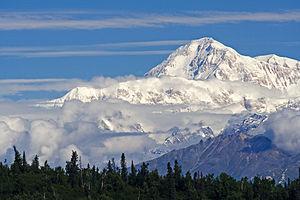
Les États-Unis, en forme longue les États-Unis d'Amérique, ou EUA, sont un pays transcontinental dont la majorité du territoire se situe en Amérique du Nord. Les États-Unis ont la structure politique d'une République constitutionnelle et fédérale à Régime présidentiel, ils sont composée de cinquante États, dont quarante-huit sont adjacents et forment le Mainland. Celui-ci est encadré par l'océan Atlantique à l'est, le golfe du Mexique au sud-est et l'océan Pacifique à l'ouest, et se trouve bordé au nord par le Canada et au sud-ouest par le Mexique. Les deux États non limitrophes sont l'Alaska, situé au nord-ouest du Canada, et Hawaï, un archipel situé au milieu de l'océan Pacifique-nord. De plus, le pays comprend quatorze territoires insulaires disséminés dans la mer des Caraïbes et le Pacifique. La géographie et le climat du pays sont extrêmement diversifiés, abritant une grande variété de faune et de flore, faisant des États-Unis l'un des 17 pays mégadivers de la planète.